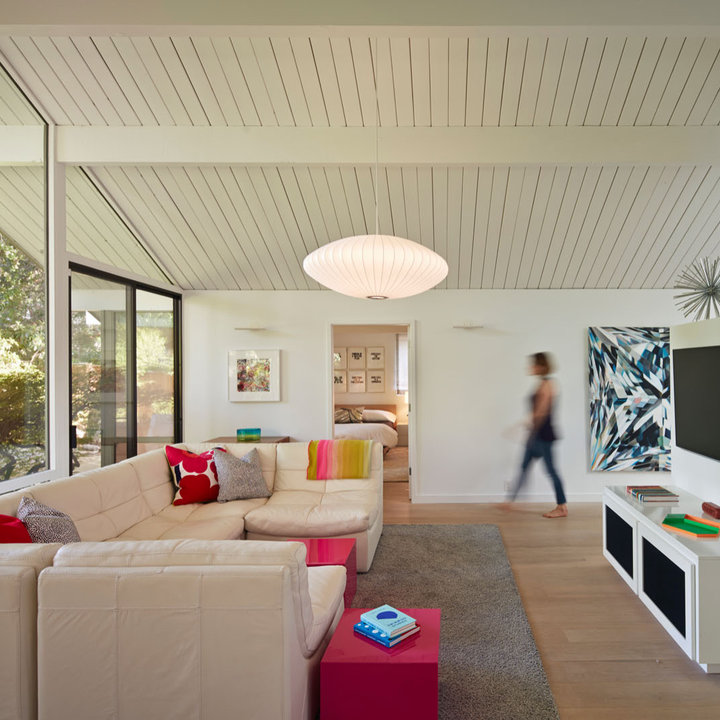
Style: Glamour